118th Airlift Squadron

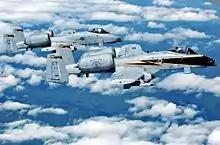
A-10As 118th FS Connecticut ANG in flight 2007

From 1971 to 1979, the 103d flew the F-100 Super Sabres and its mission was close air support and began a NATO commitment, deploying frequently in the 1970s to bases in West Germany to reinforce United States Air Forces in Europe (USAFE). In 1979, the unit was assigned new A-10 Thunderbolt IIs as part of the "Total Force" concept which equipped ANG units with front-line USAF aircraft. The USAFE commitment continued, deploying the "Warthog" to bases in West Germany and Italy.